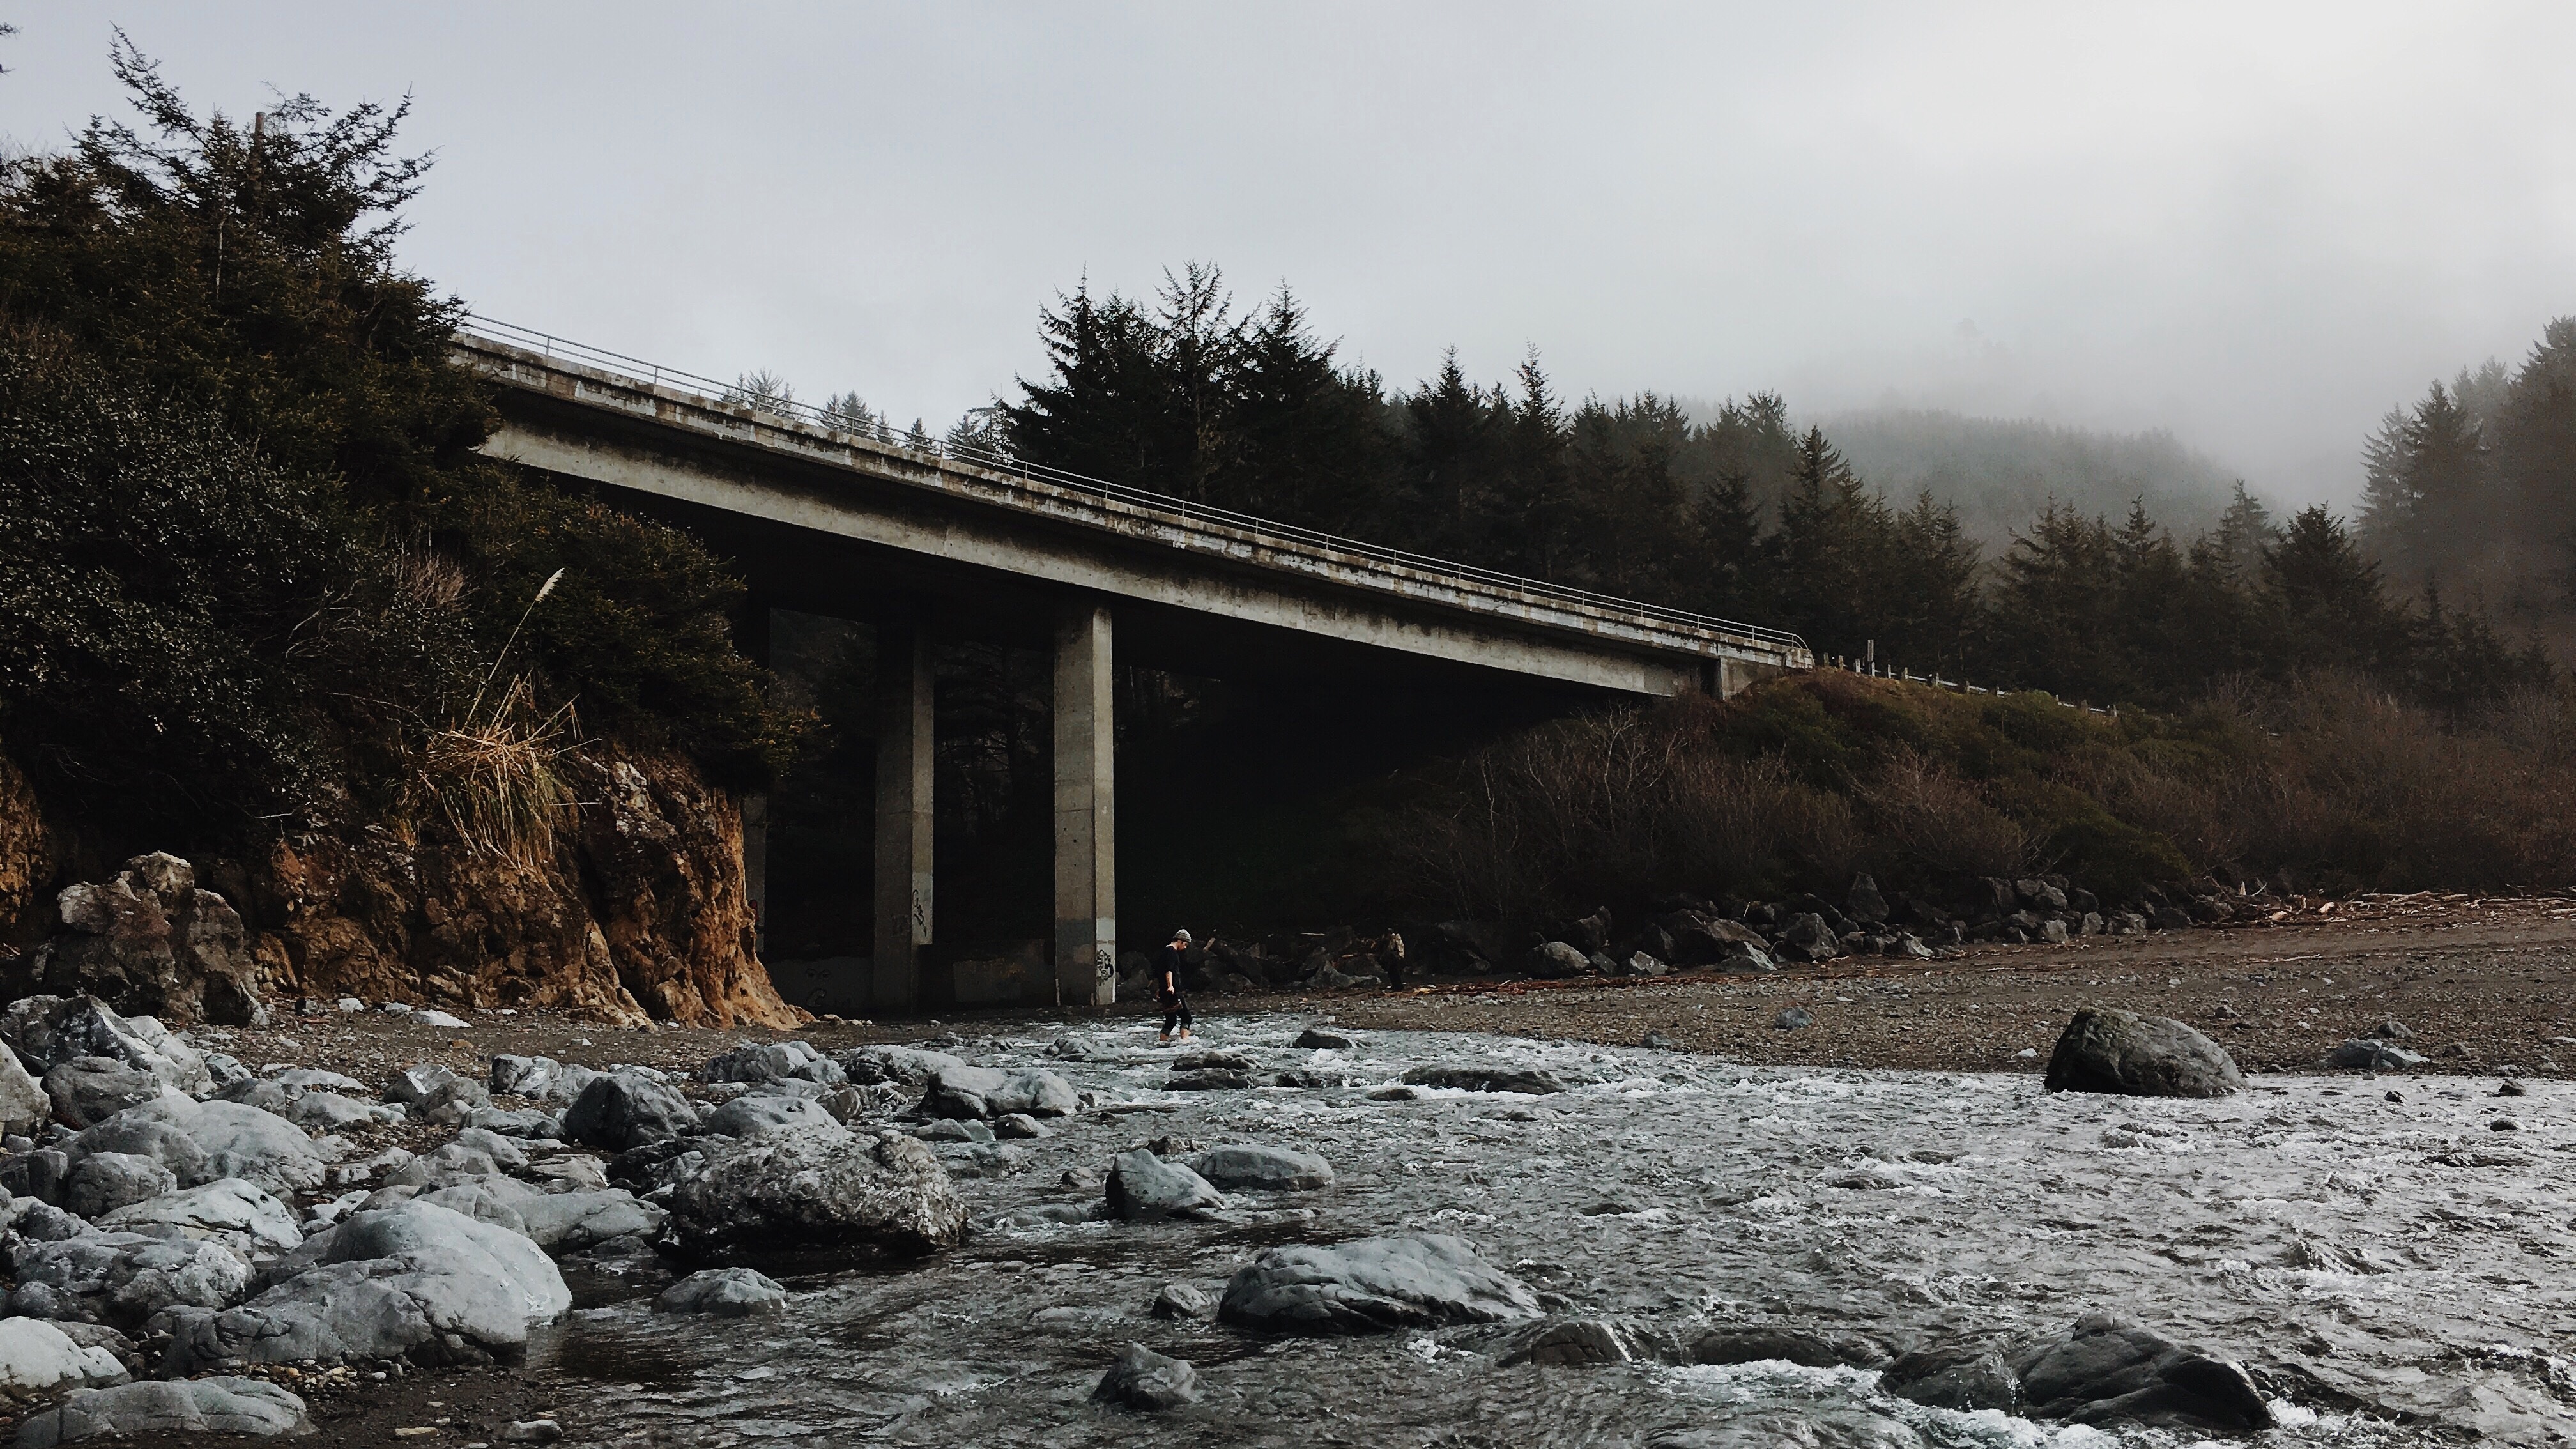
tree, rock, mountain, winter, fog, bridge, river, transport, ruins, rural area, geological phenomenon